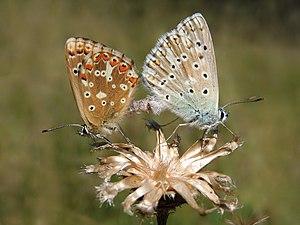
L’Argus bleu-nacré est une espèce européenne de lépidoptères de la famille des Lycaenidae et de la sous-famille des Polyommatinae.